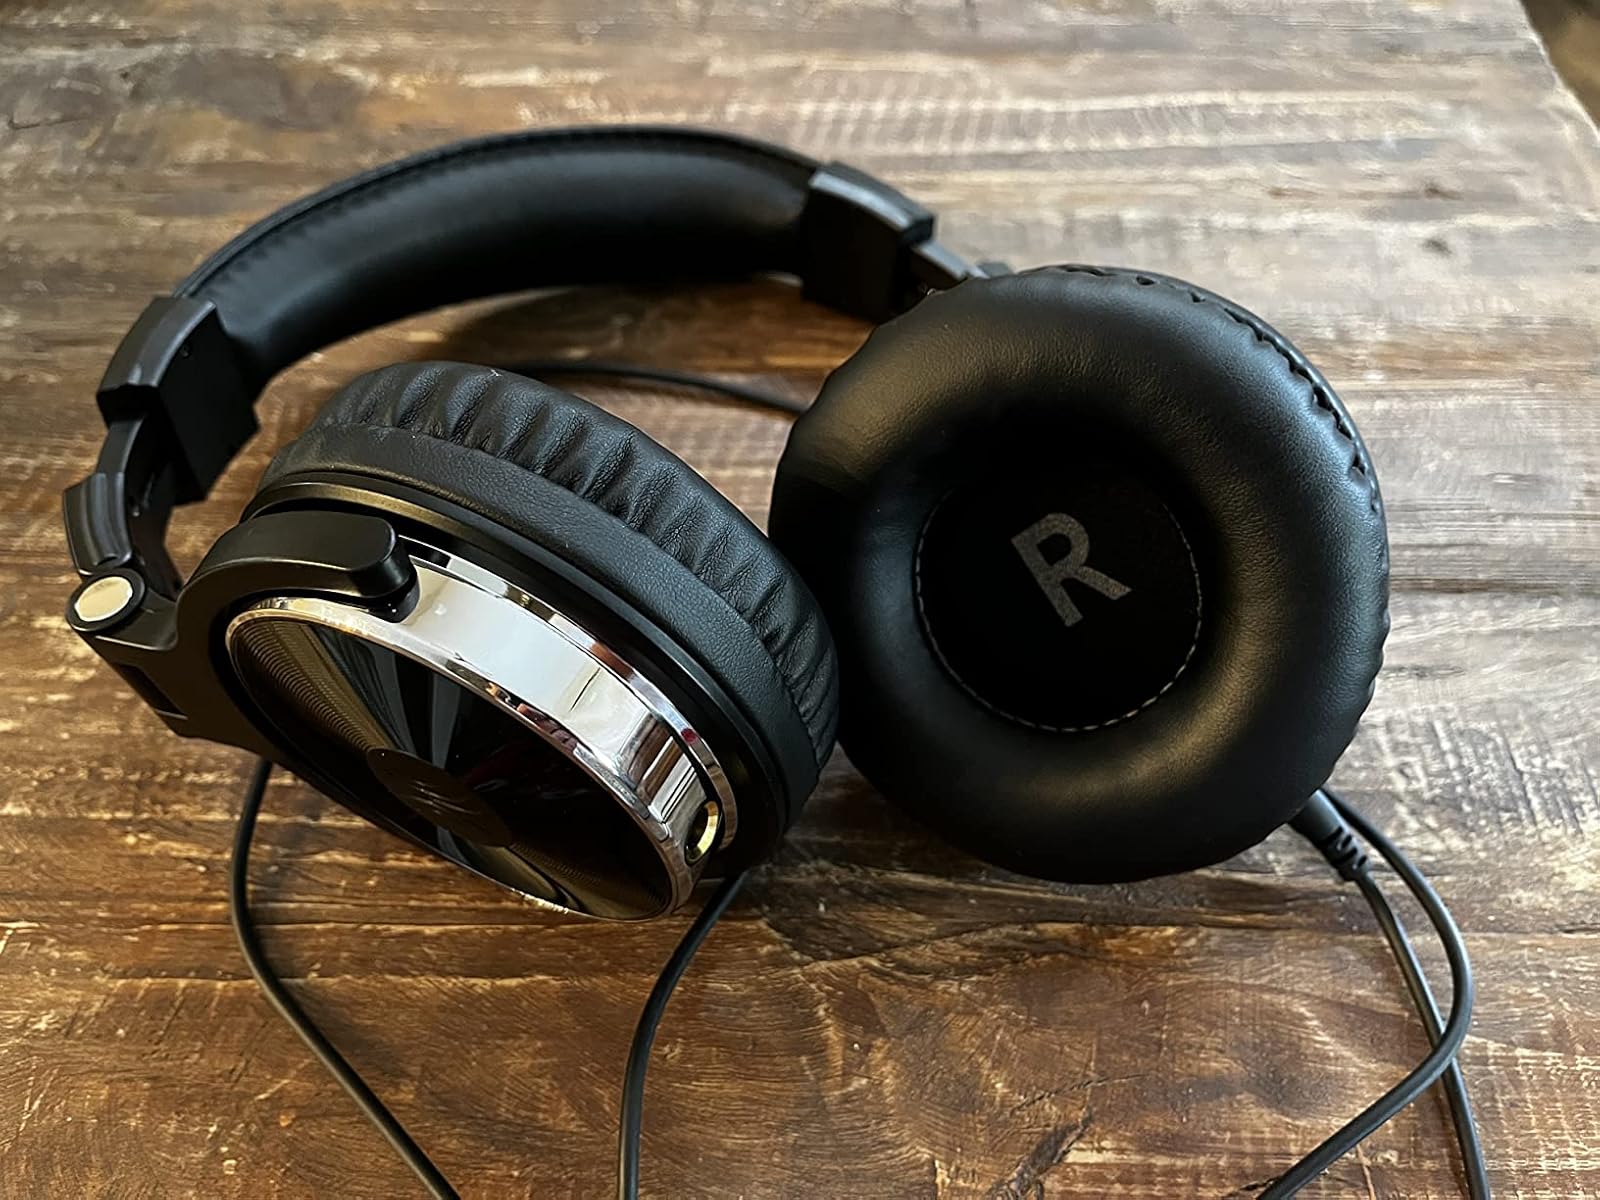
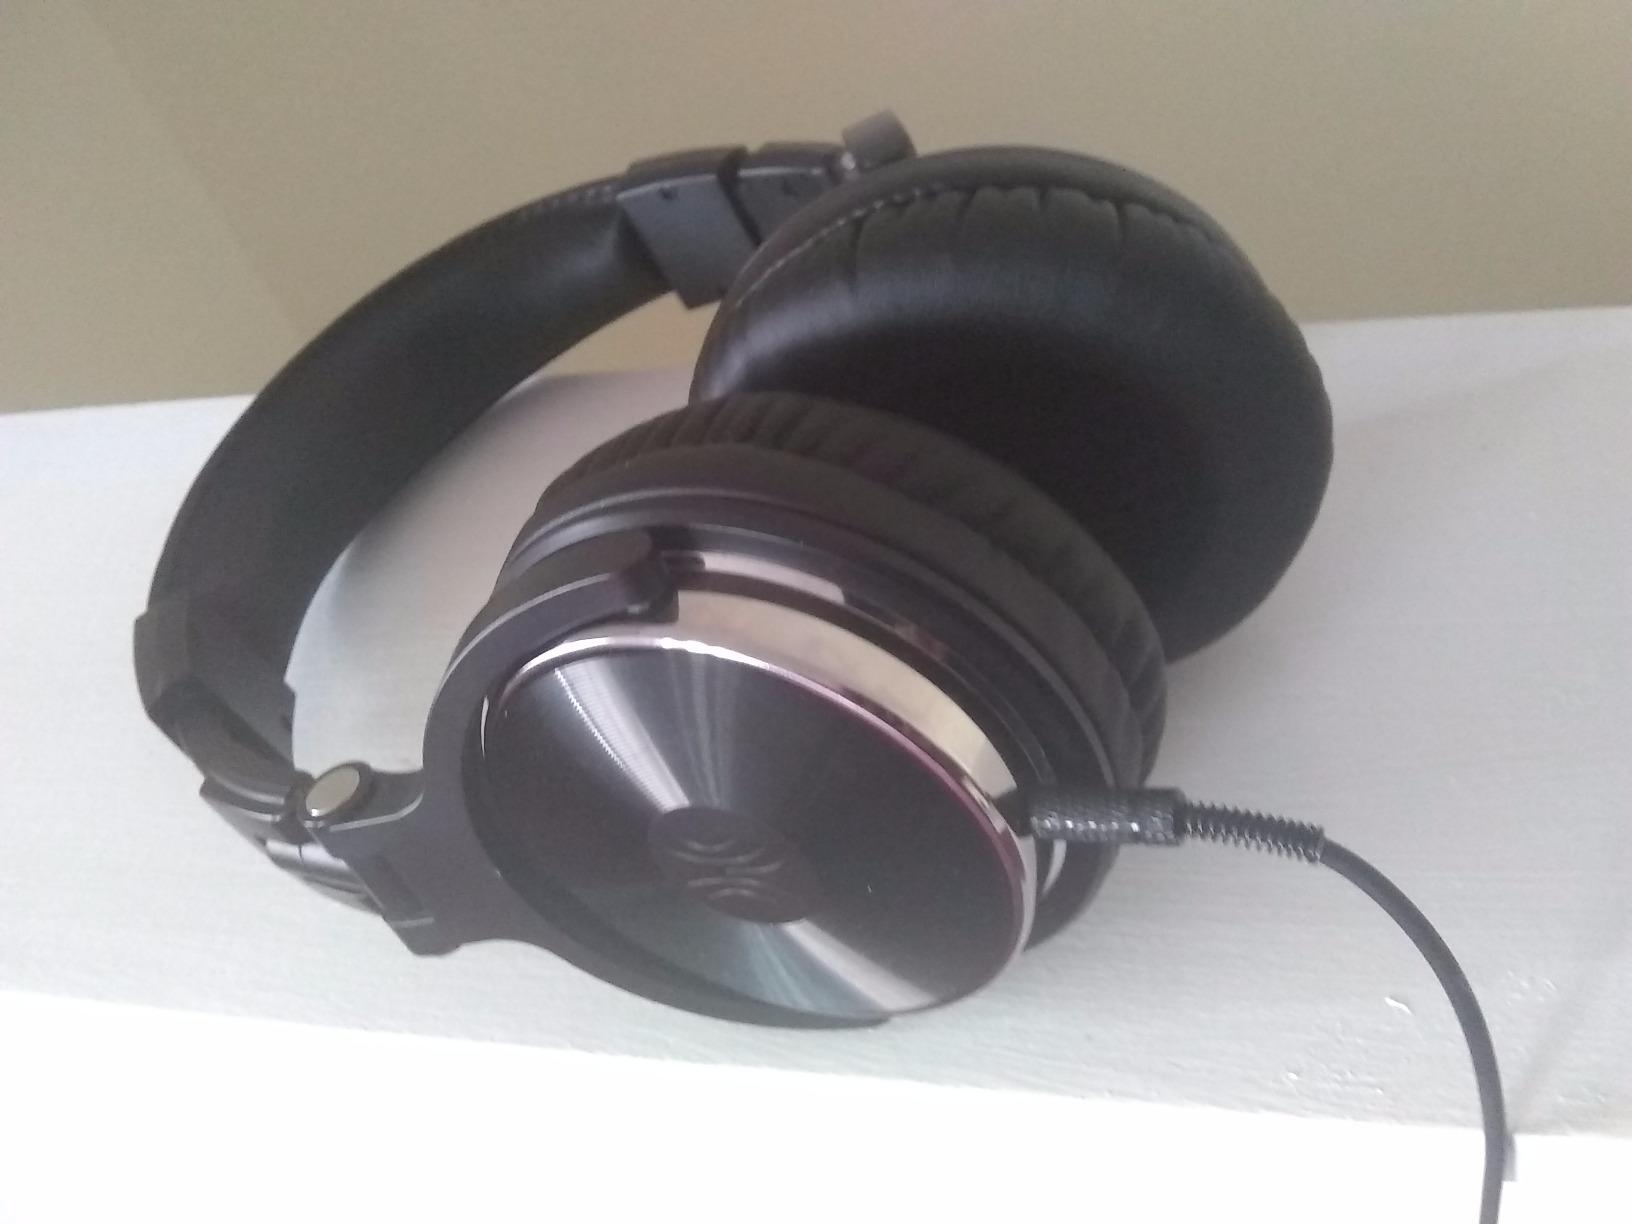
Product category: headphones
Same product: yes